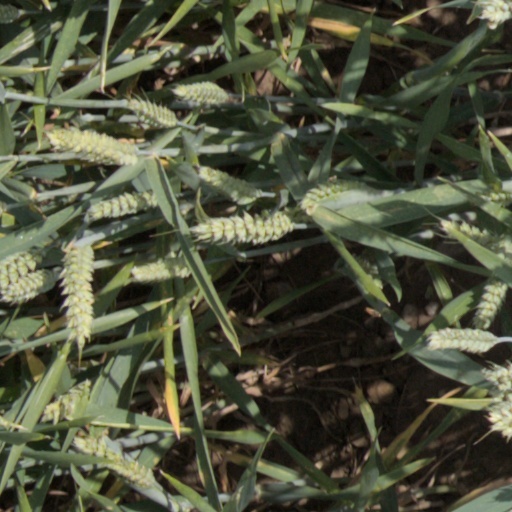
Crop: wheat